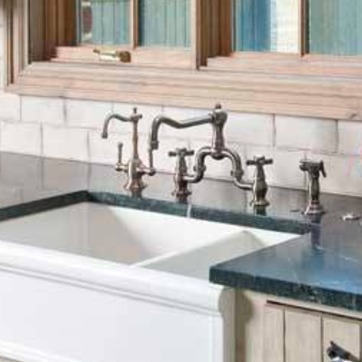
Material: metal